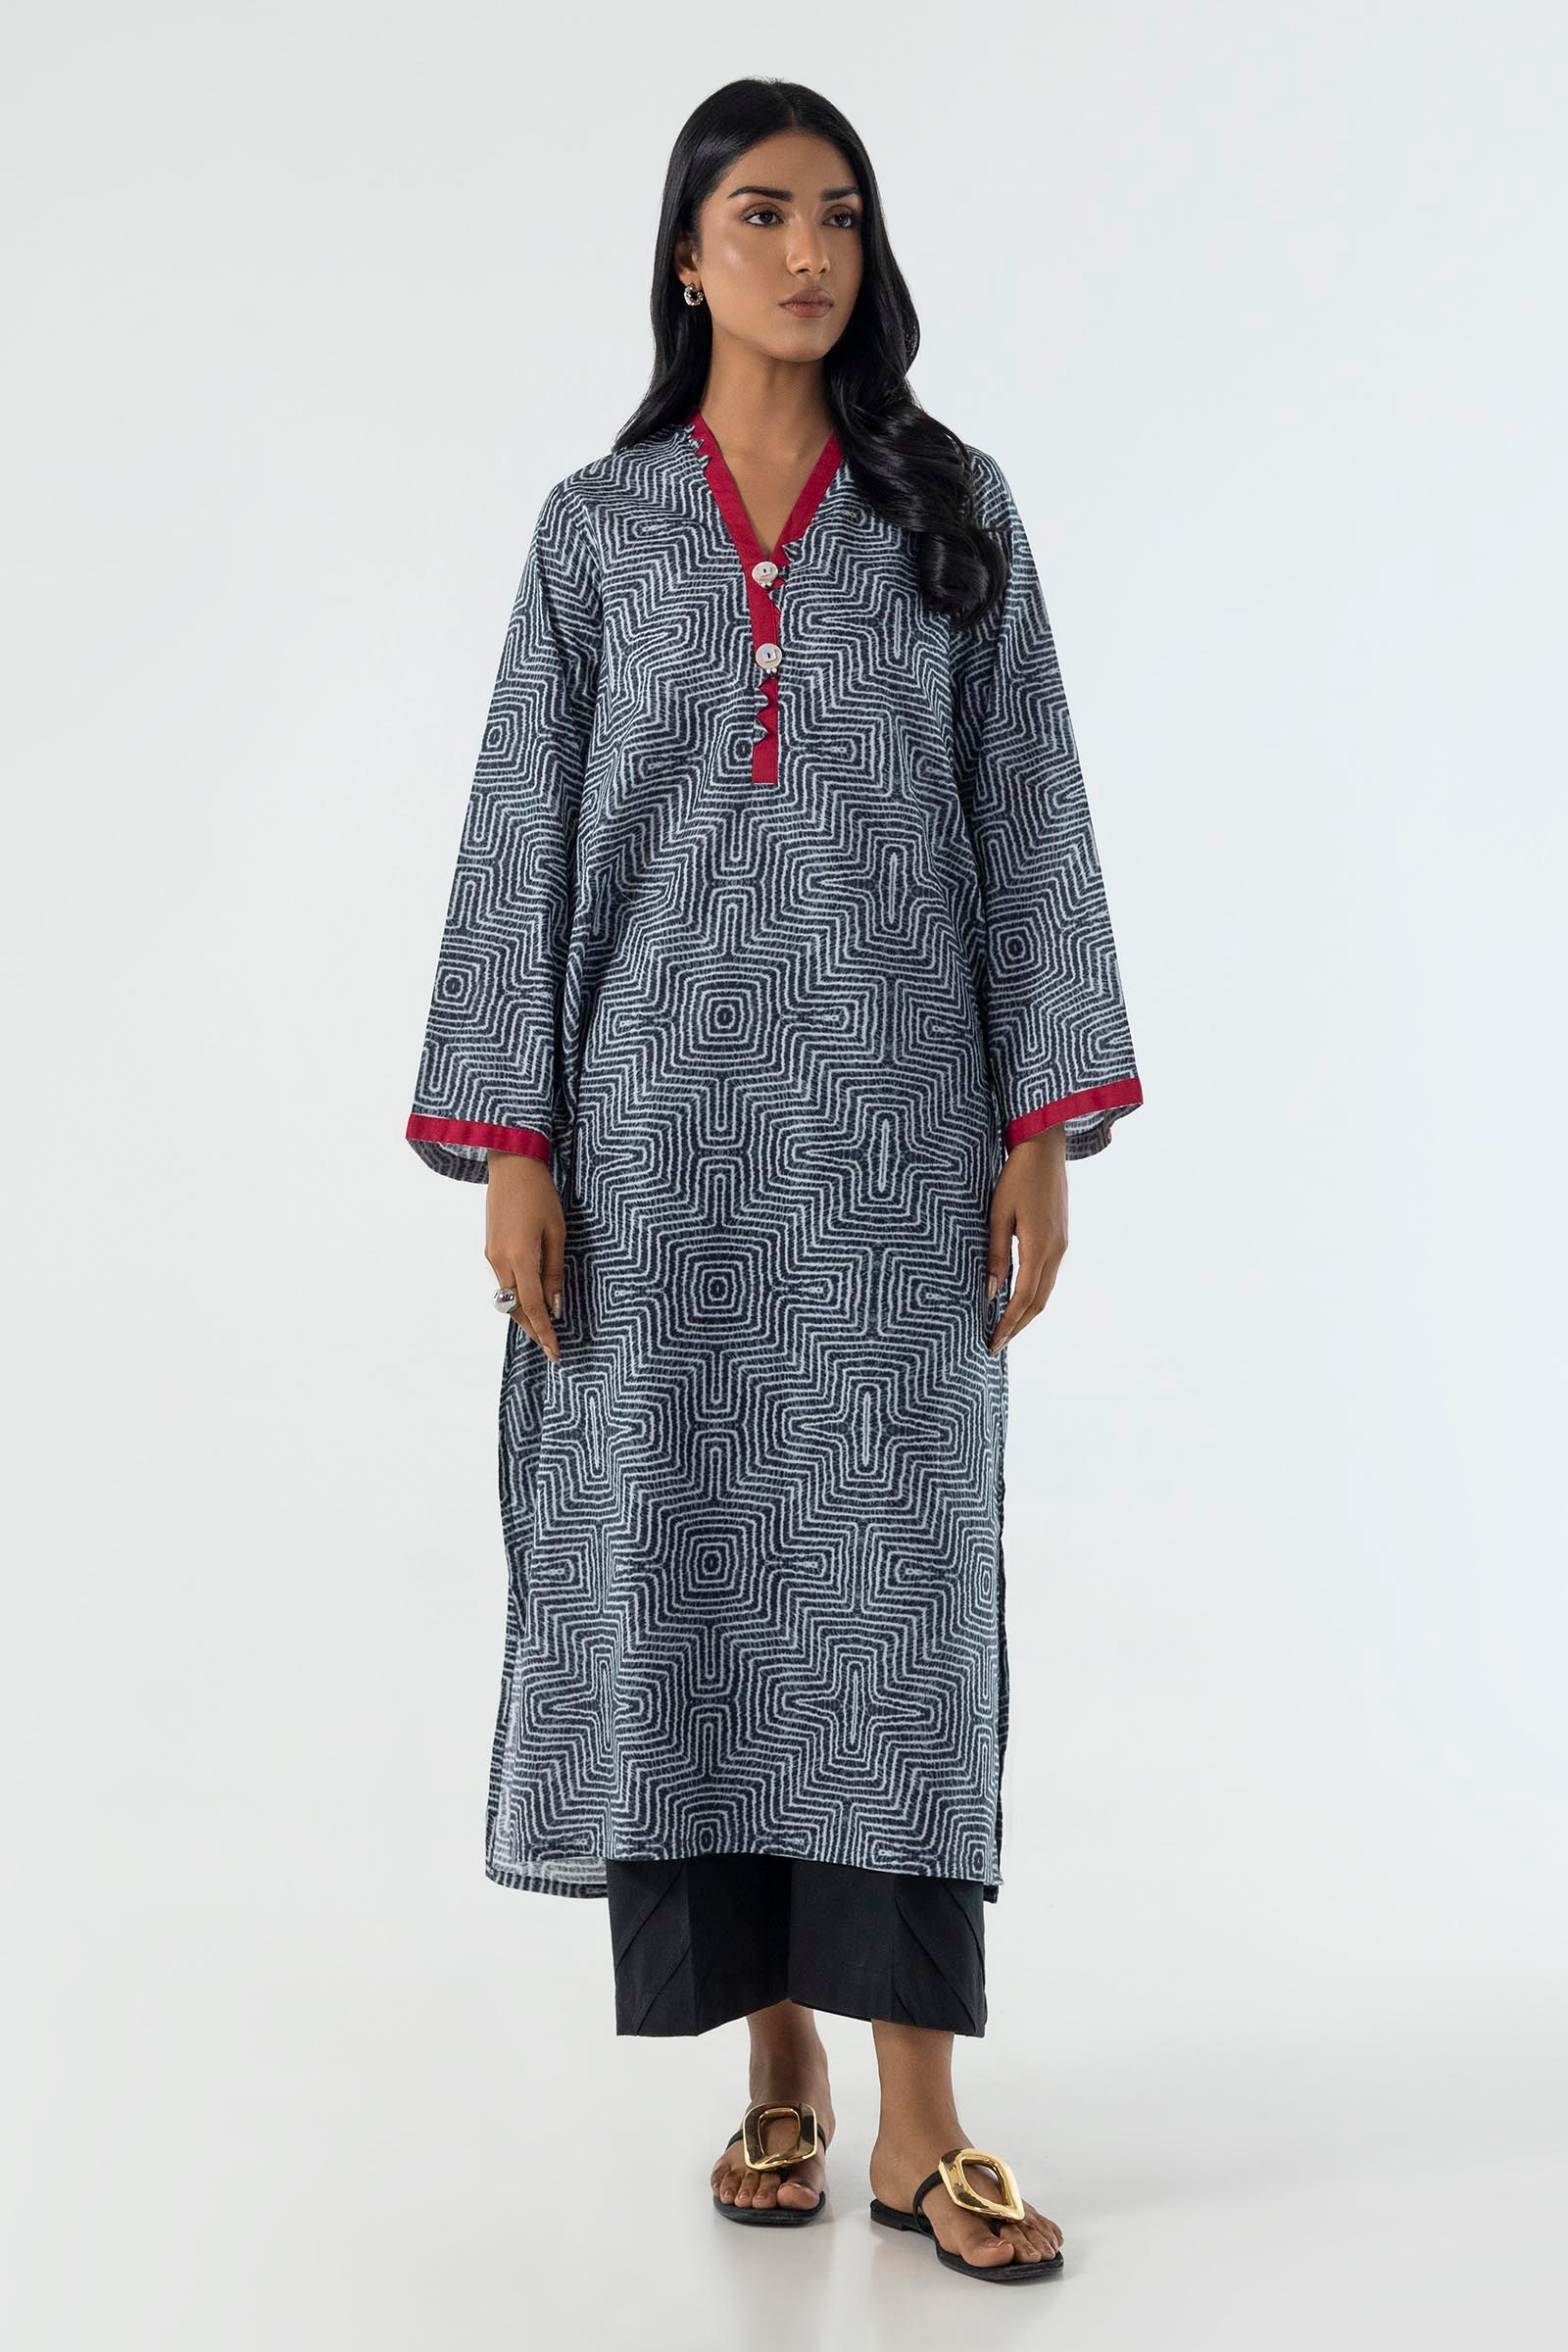
grey red kurta